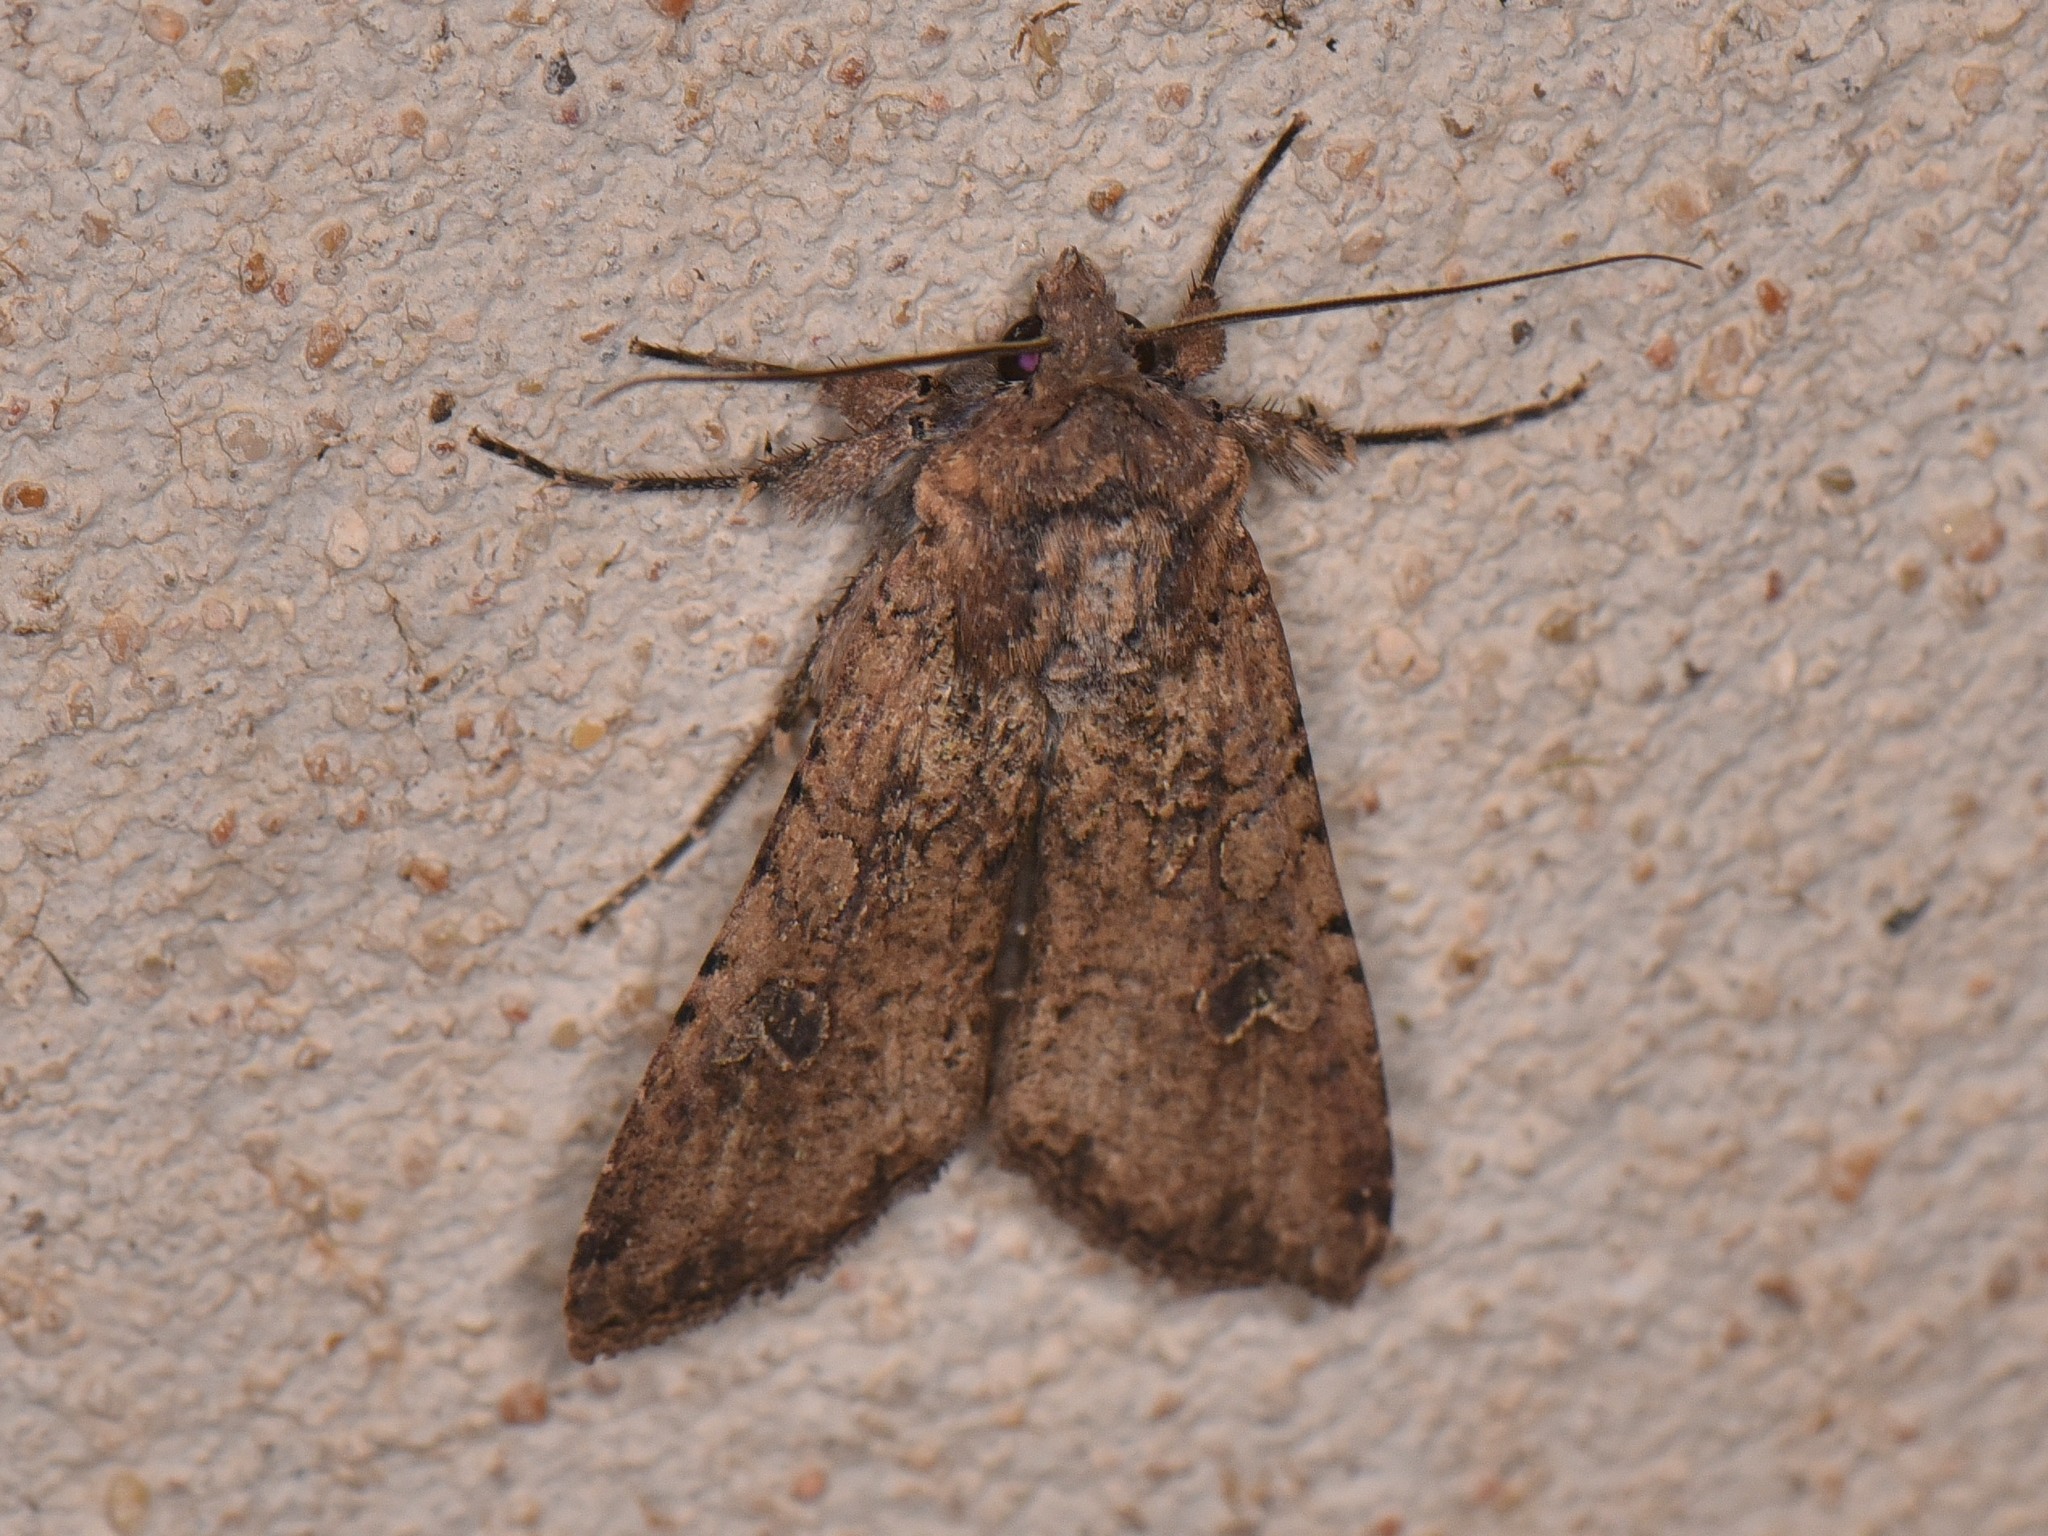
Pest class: cutworms